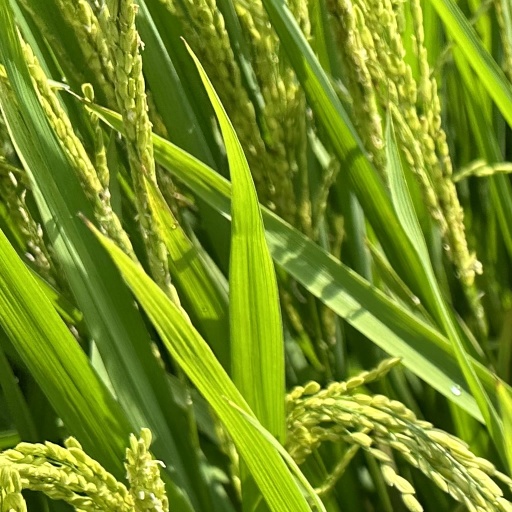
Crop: rice